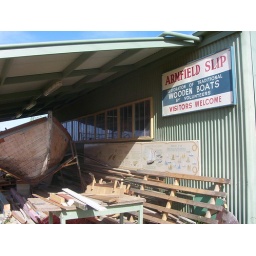
Armfield Slip in Goolwa is run by volunteers who learn the traditional crafts of wooden boat building and restoration.